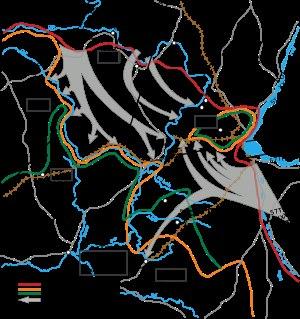
La bataille de Stalingrad est la succession des combats qui, du 17 juillet 1942 au 2 février 1943, ont opposé les forces de l'URSS à celles du Troisième Reich et de ses alliés assaillant la ville de Stalingrad. Cette « bataille » d'un peu plus de six mois s'est déroulée en fait en quatre phases, l'approche de la ville par les armées de l’Axe, les combats urbains pour sa conquête à partir de septembre 1942, puis la contre-offensive soviétique, jusqu'à l'encerclement et à la reddition des troupes allemandes. L'ensemble de ces combats, dans et hors de la ville, ont coûté la vie à plus de 800 000 Soviétiques, civils et combattants, et à 400 000 militaires allemands, roumains, italiens, hongrois et croates.
Erich von Lewinski, connu sous son nom d'adoption d’Erich von Manstein, est un militaire allemand, né le 24 novembre 1887 à Berlin et mort le 9 juin 1973 à Irschenhausen en Bavière. Il a atteint le grade de Generalfeldmarschall pendant la Seconde Guerre mondiale.